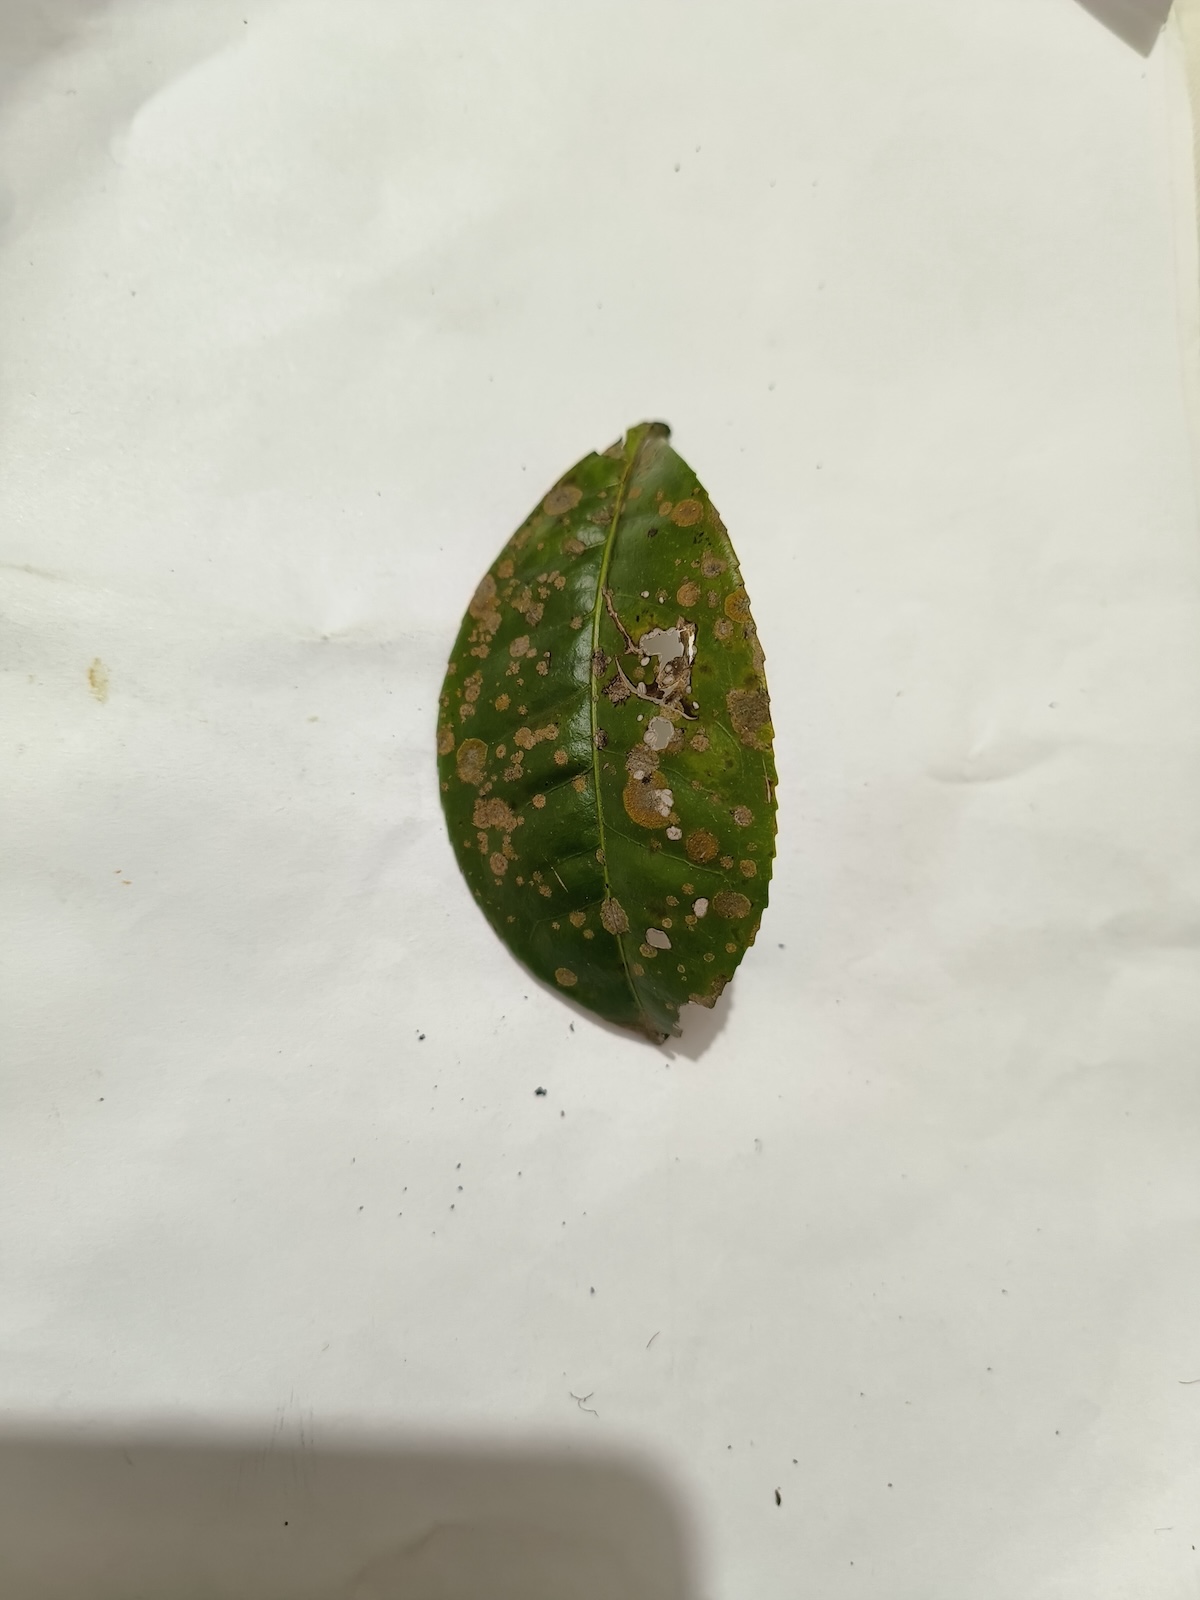
Label: Brown Blight